Bijou (jewellery)

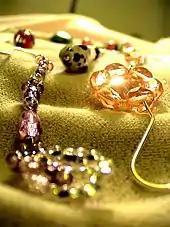

A bijou (plural: bijoux) from the French bijou (pl. bijoux) is an intricate jewellery piece incorporated into clothing, or worn by itself on the body.